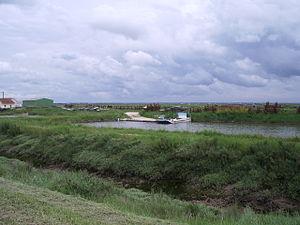
Plate ostréicole (barge en aluminium à fond plat) sur le port d'Orivol à Etaules, Charente-Maritime, France
Étaules est une commune du Sud-Ouest de la France, située dans le département de la Charente-Maritime et la région Nouvelle-Aquitaine. Ses habitants sont appelés les Étaulais et les Étaulaises.